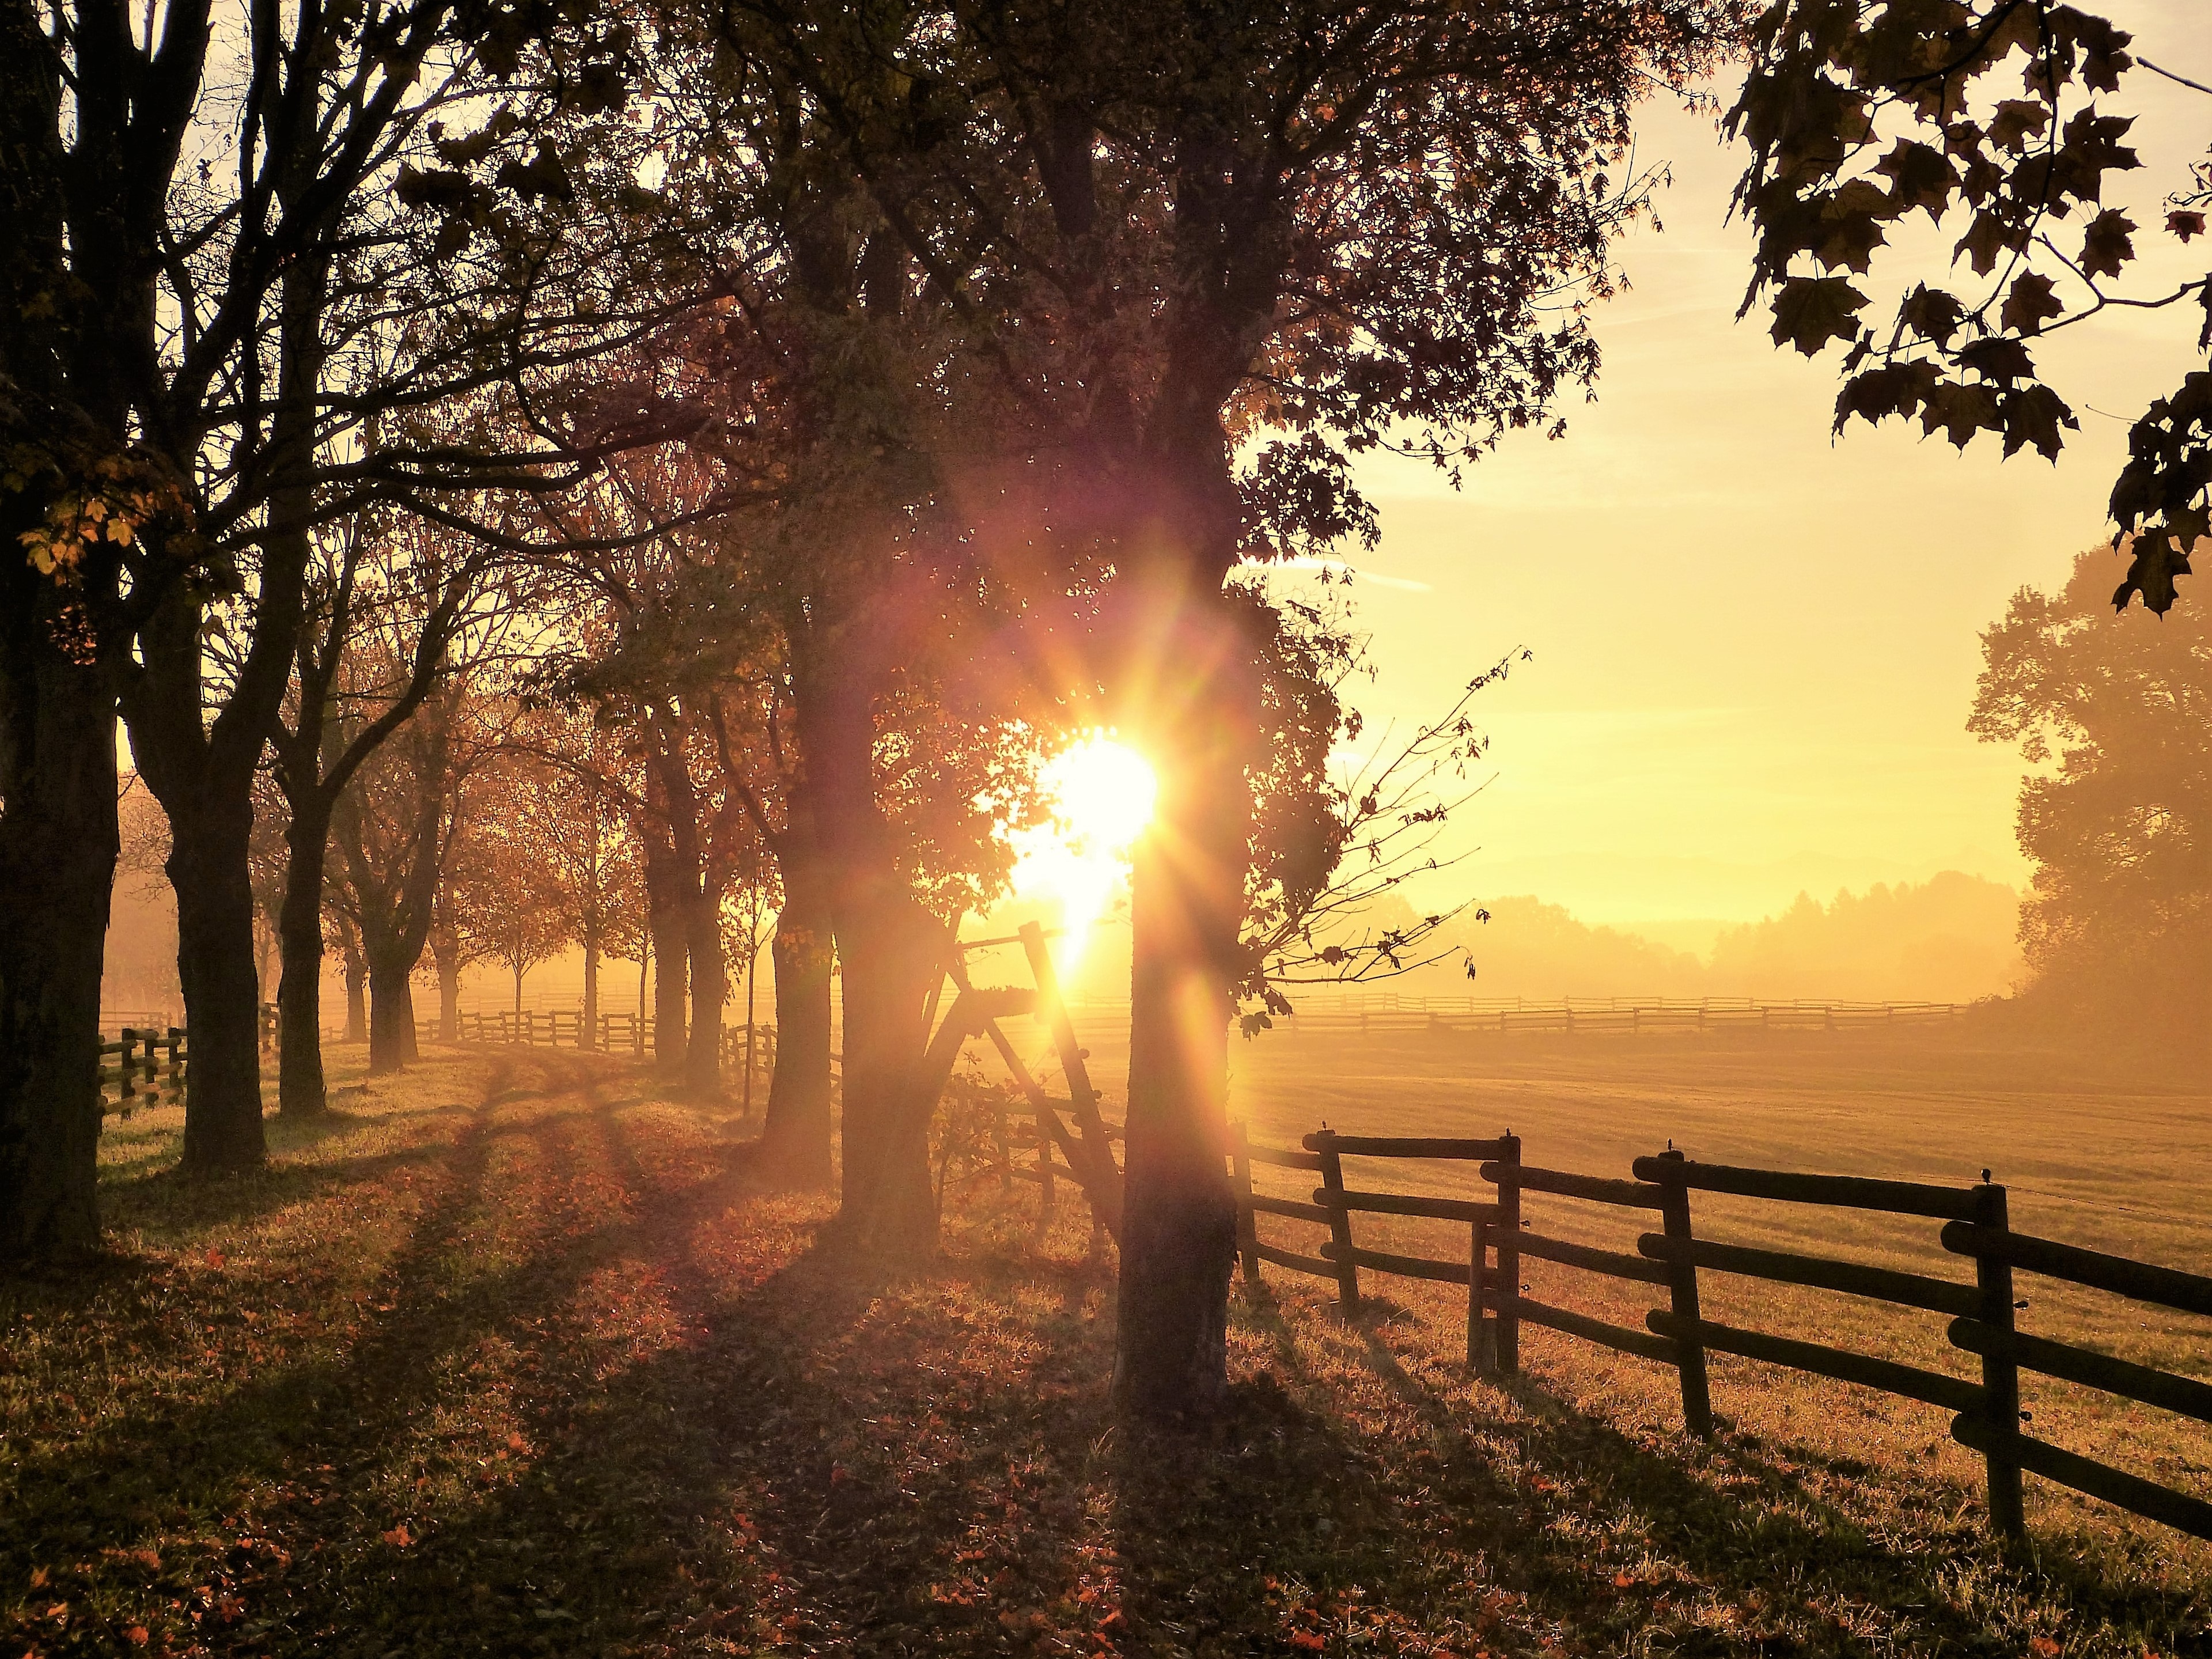
tree, nature, forest, light, sun, fog, sunrise, sunset, sunlight, morning, dawn, dusk, evening, golden, peaceful, autumn, rest, season, trees, leaves, avenue, relaxation, mood, leaves in the autumn, golden autumn, back light, inner middle, atmospheric phenomenon, woody plant